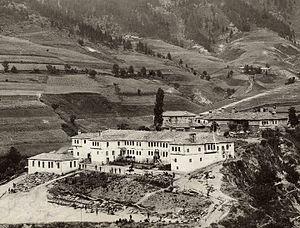
Smolyan est une ville au sud de la Bulgarie, centre administratif de l'oblast de Smoljan et de l'obština de Smoljan. Son nom turc est Paşmaklı ou Ahiçelebi. Avec une altitude située entre 999 et 1 010 m, Smoljan est la ville la plus élevée de Bulgarie.